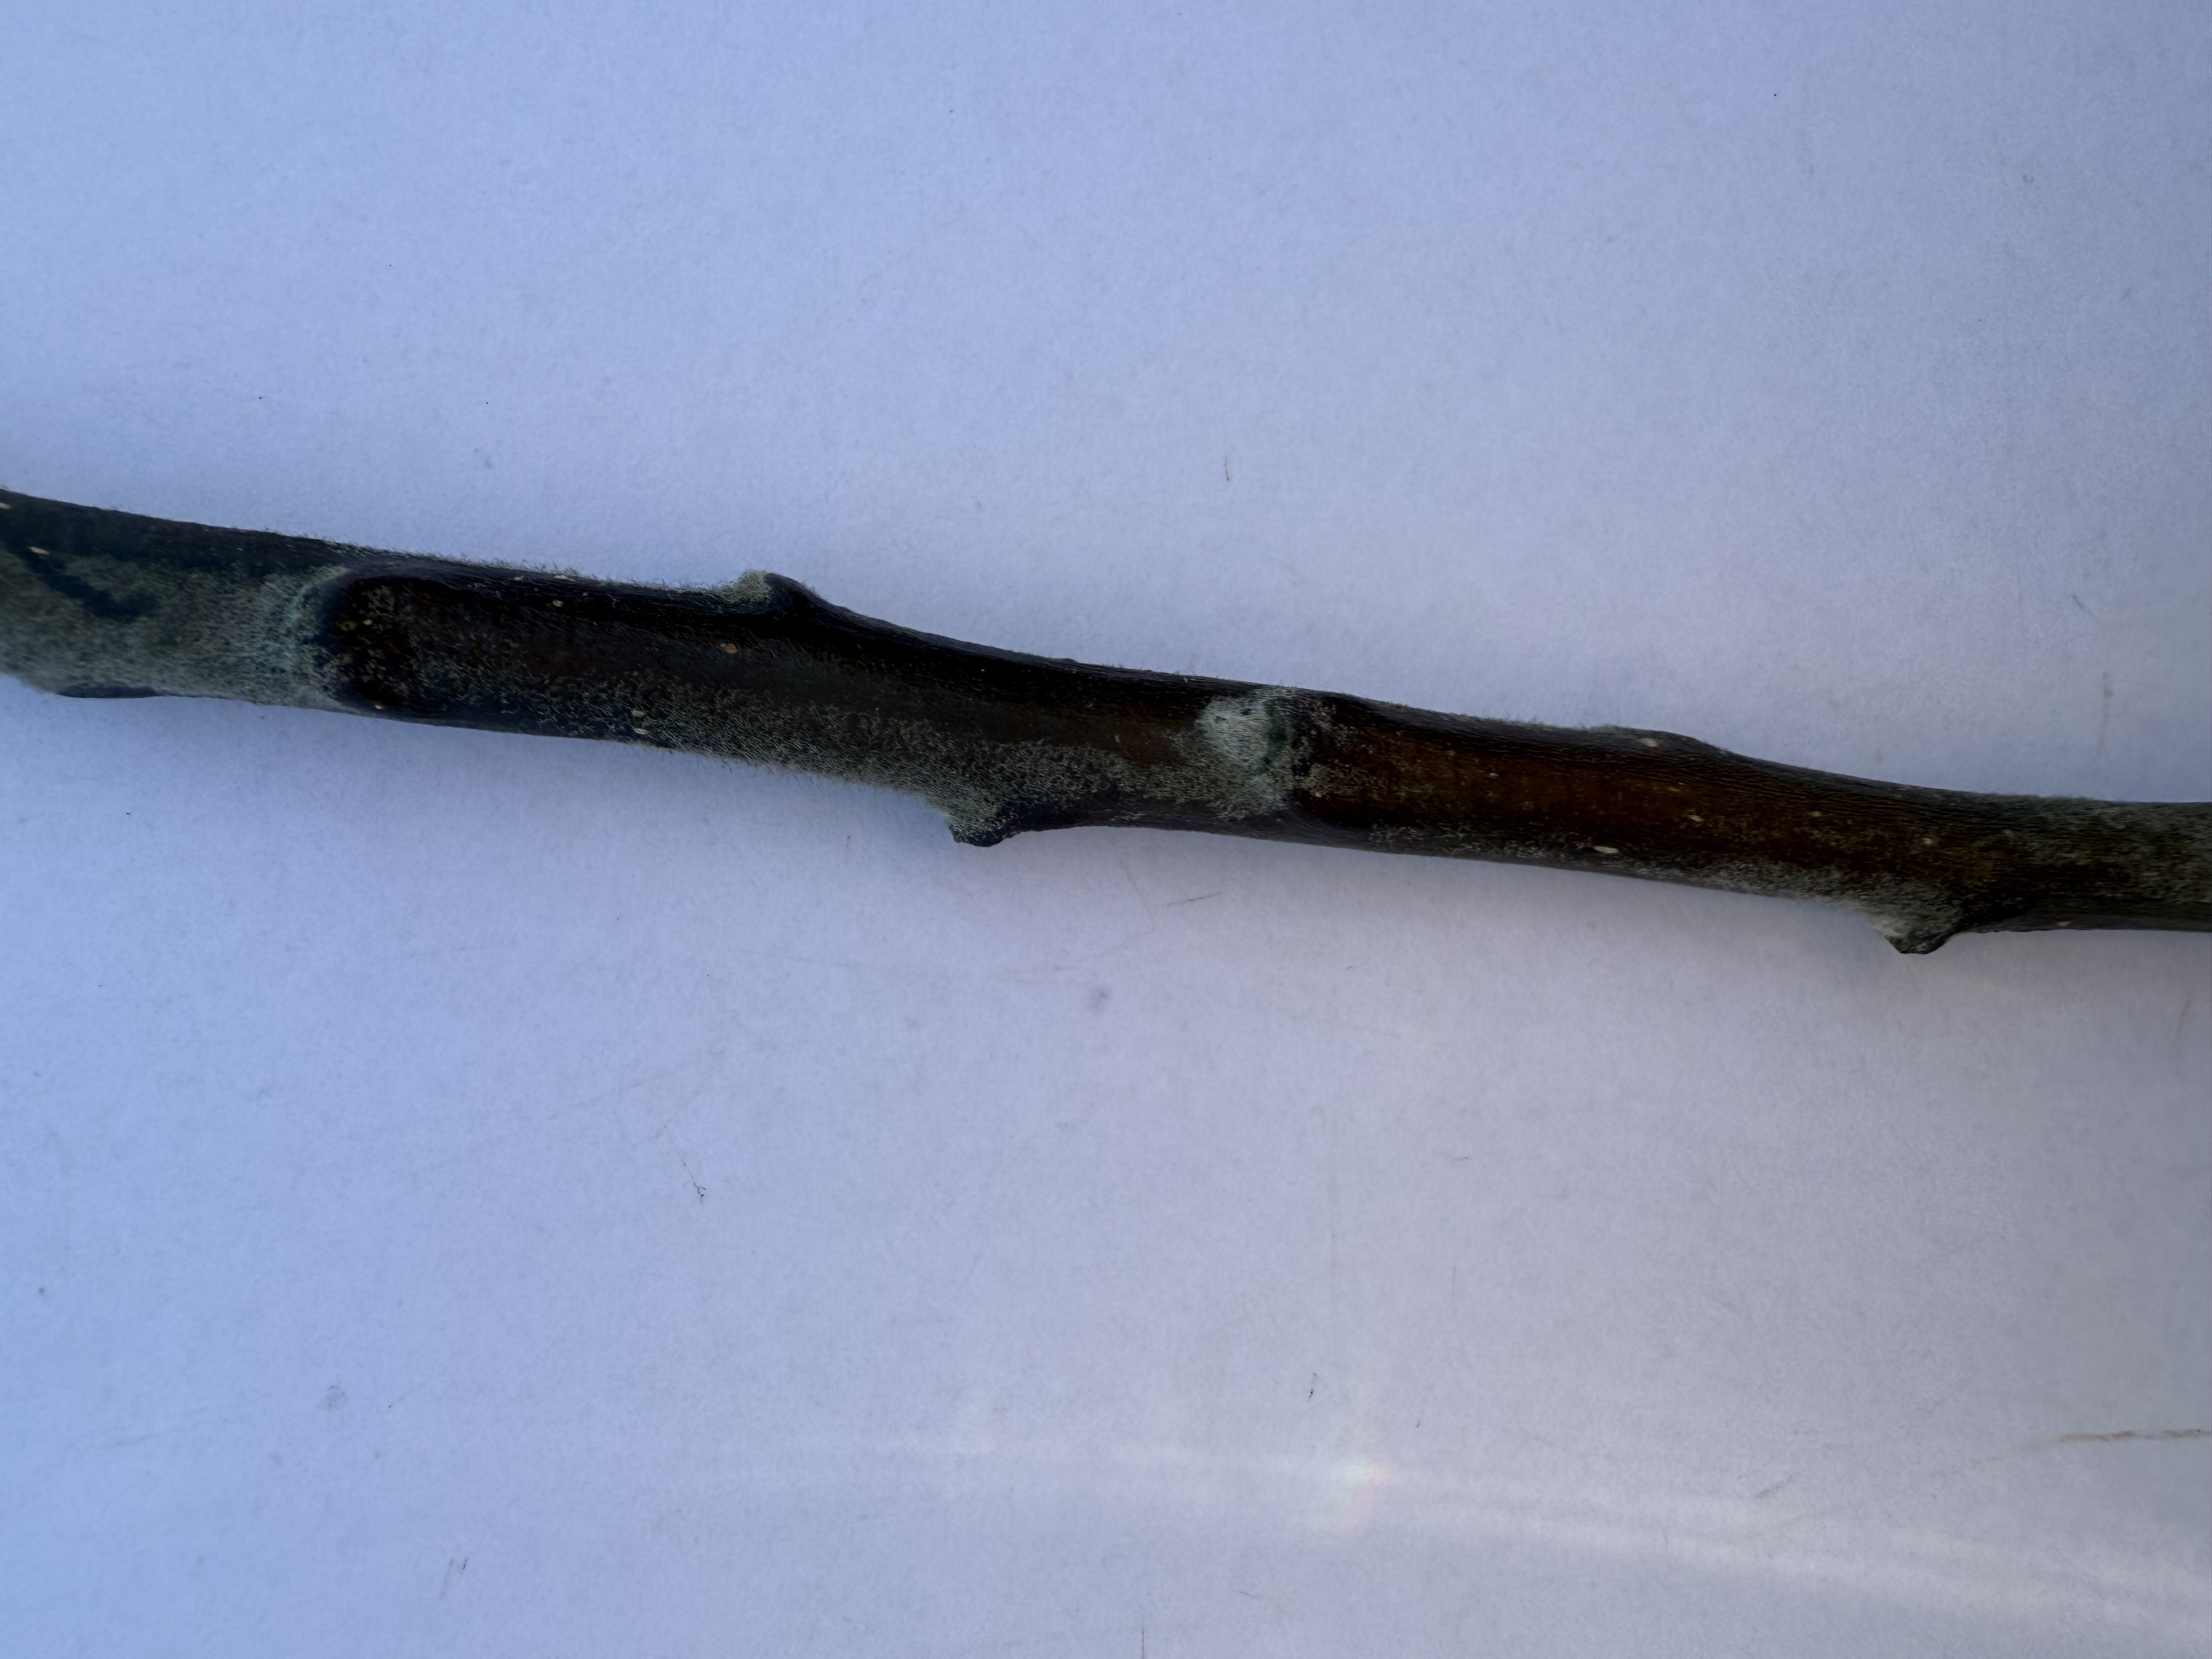
Variety: Amasya Apple